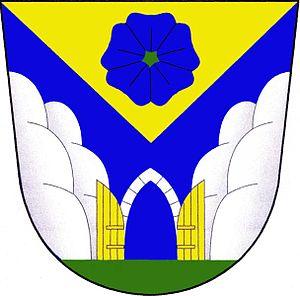
Adršpach est une commune du district de Náchod, dans la région de Hradec Králové, en Tchéquie. Sa population s'élevait à 512 habitants en 2018.